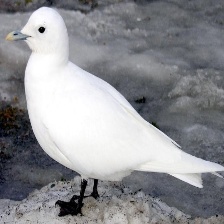
Species: IVORY GULL
Scientific name: PAGOPHILA EBURNEA